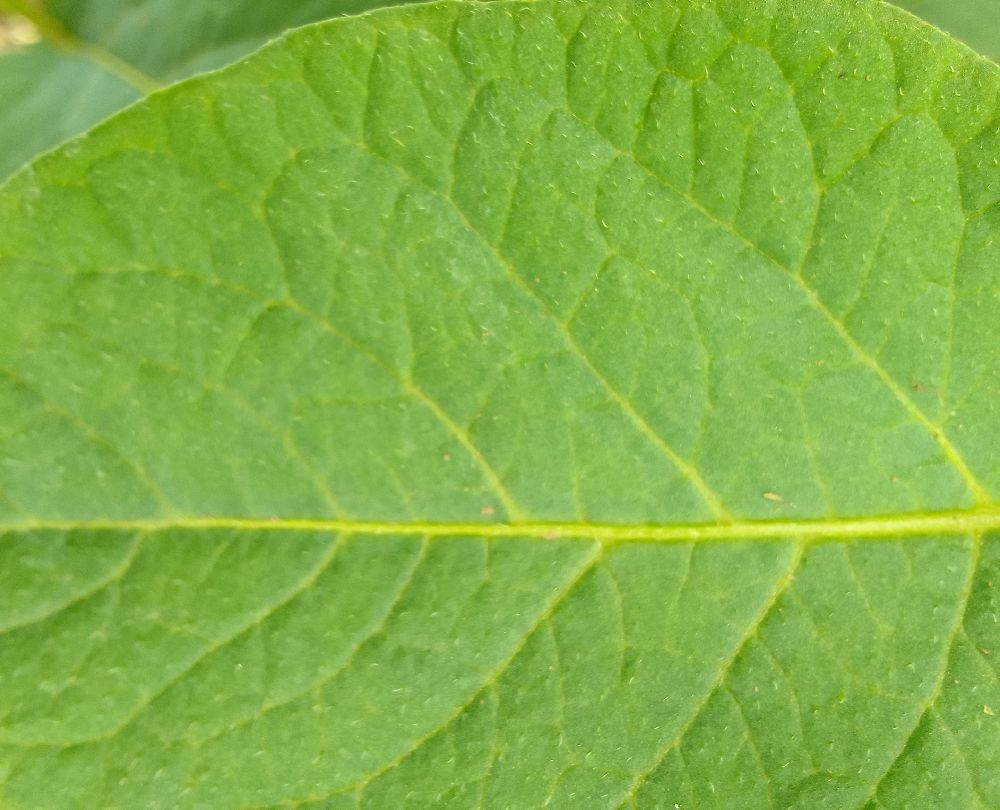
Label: Healthy